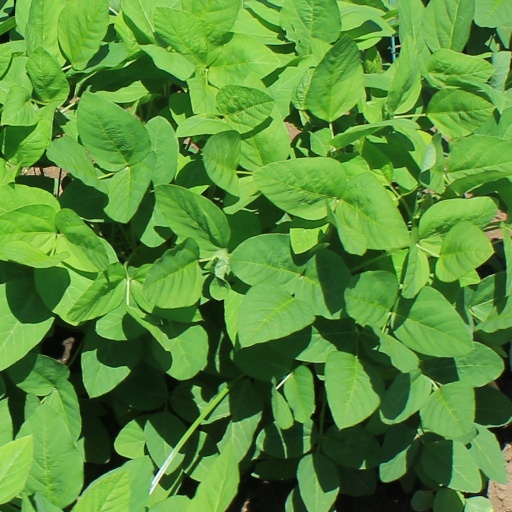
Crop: soybean